Say It Again (film)

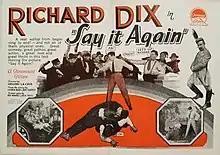
Lobby card

Say It Again is a 1926 American silent romantic comedy film produced by Famous Players–Lasky and released through Paramount Pictures. It starred Richard Dix and was directed by Gregory La Cava.